QRP operation

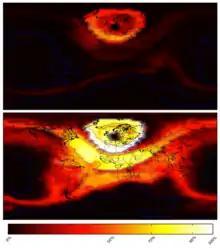
VOACAP simulation of propagation against distance, comparing effective radiations of 1 watt (top) and 99 watts (bottom).

The practice of operating with low power was popularized as early as 1924, with a variety of reports, editorials and articles published in U.S. amateur radio magazines and journals that encouraged amateurs to lower power output, both for purposes of experimentation, and for improving operating conditions by reducing interference.